Arnold Mathew

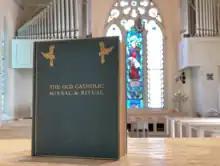
Mathew's 1909 translation of the "Old Catholic Missal & Ritual"

In 1964, Anson identified several independent sects which derived their apostolic succession through Mathew: the "Old Roman Catholic Church (Western Catholic Uniate Church)", "Old Catholic Church of Ireland", Liberal Catholic Church, "The Church Catholic", "Old Catholic Church in America", and the "North American Old Roman Catholic Church". He noted that, except for the Liberal Catholic Church, the "sects hardly counted numerically at all." Moss characterized, in 1948, that "there are several sects which claim to derive their episcopal succession from him, which are often confused with the Old Catholics, and which in some cases make use of the name 'Old Catholic'." But, Moss emphasized, "none of these sects is Old Catholic, or is recognized in any way by the genuine Old Catholic churches in communion with the Archbishop of Utrecht."